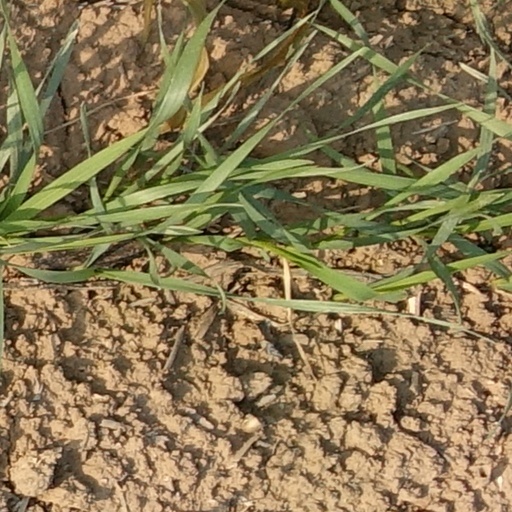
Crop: wheat